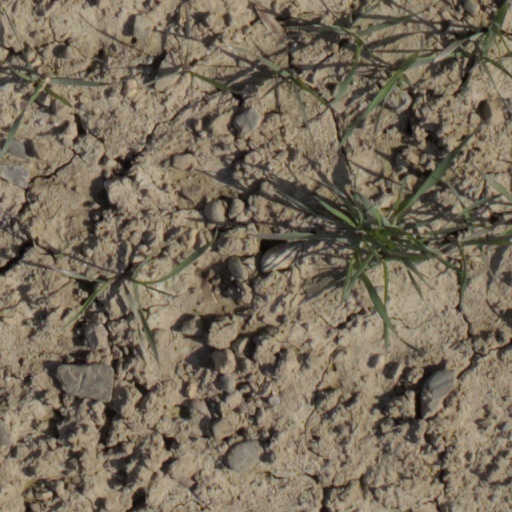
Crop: wheat